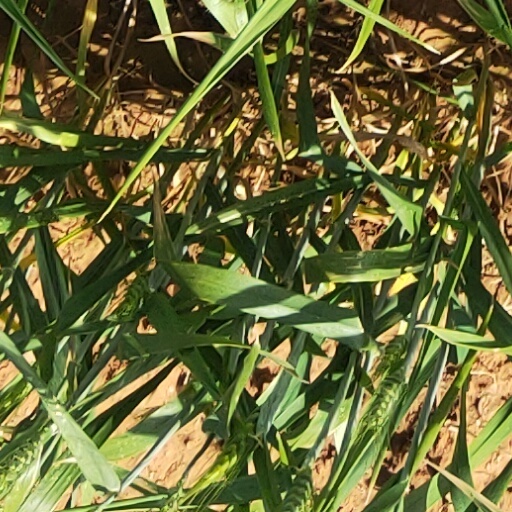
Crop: wheat